Erickson Inc.

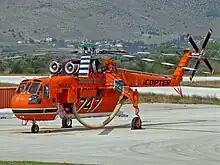
S-64E Erickson Air-Crane photographed at Ioannina airport, Greece

In 1992, Erickson Air-Crane purchased the type certification and manufacturing rights for the S-64 from Sikorsky. Since that time, Erickson Air-Crane has become the manufacturer and world's largest operator of S-64 Aircranes and has made over 1,350 improvements to the airframe, instrumentation, and payload capabilities of the helicopter.